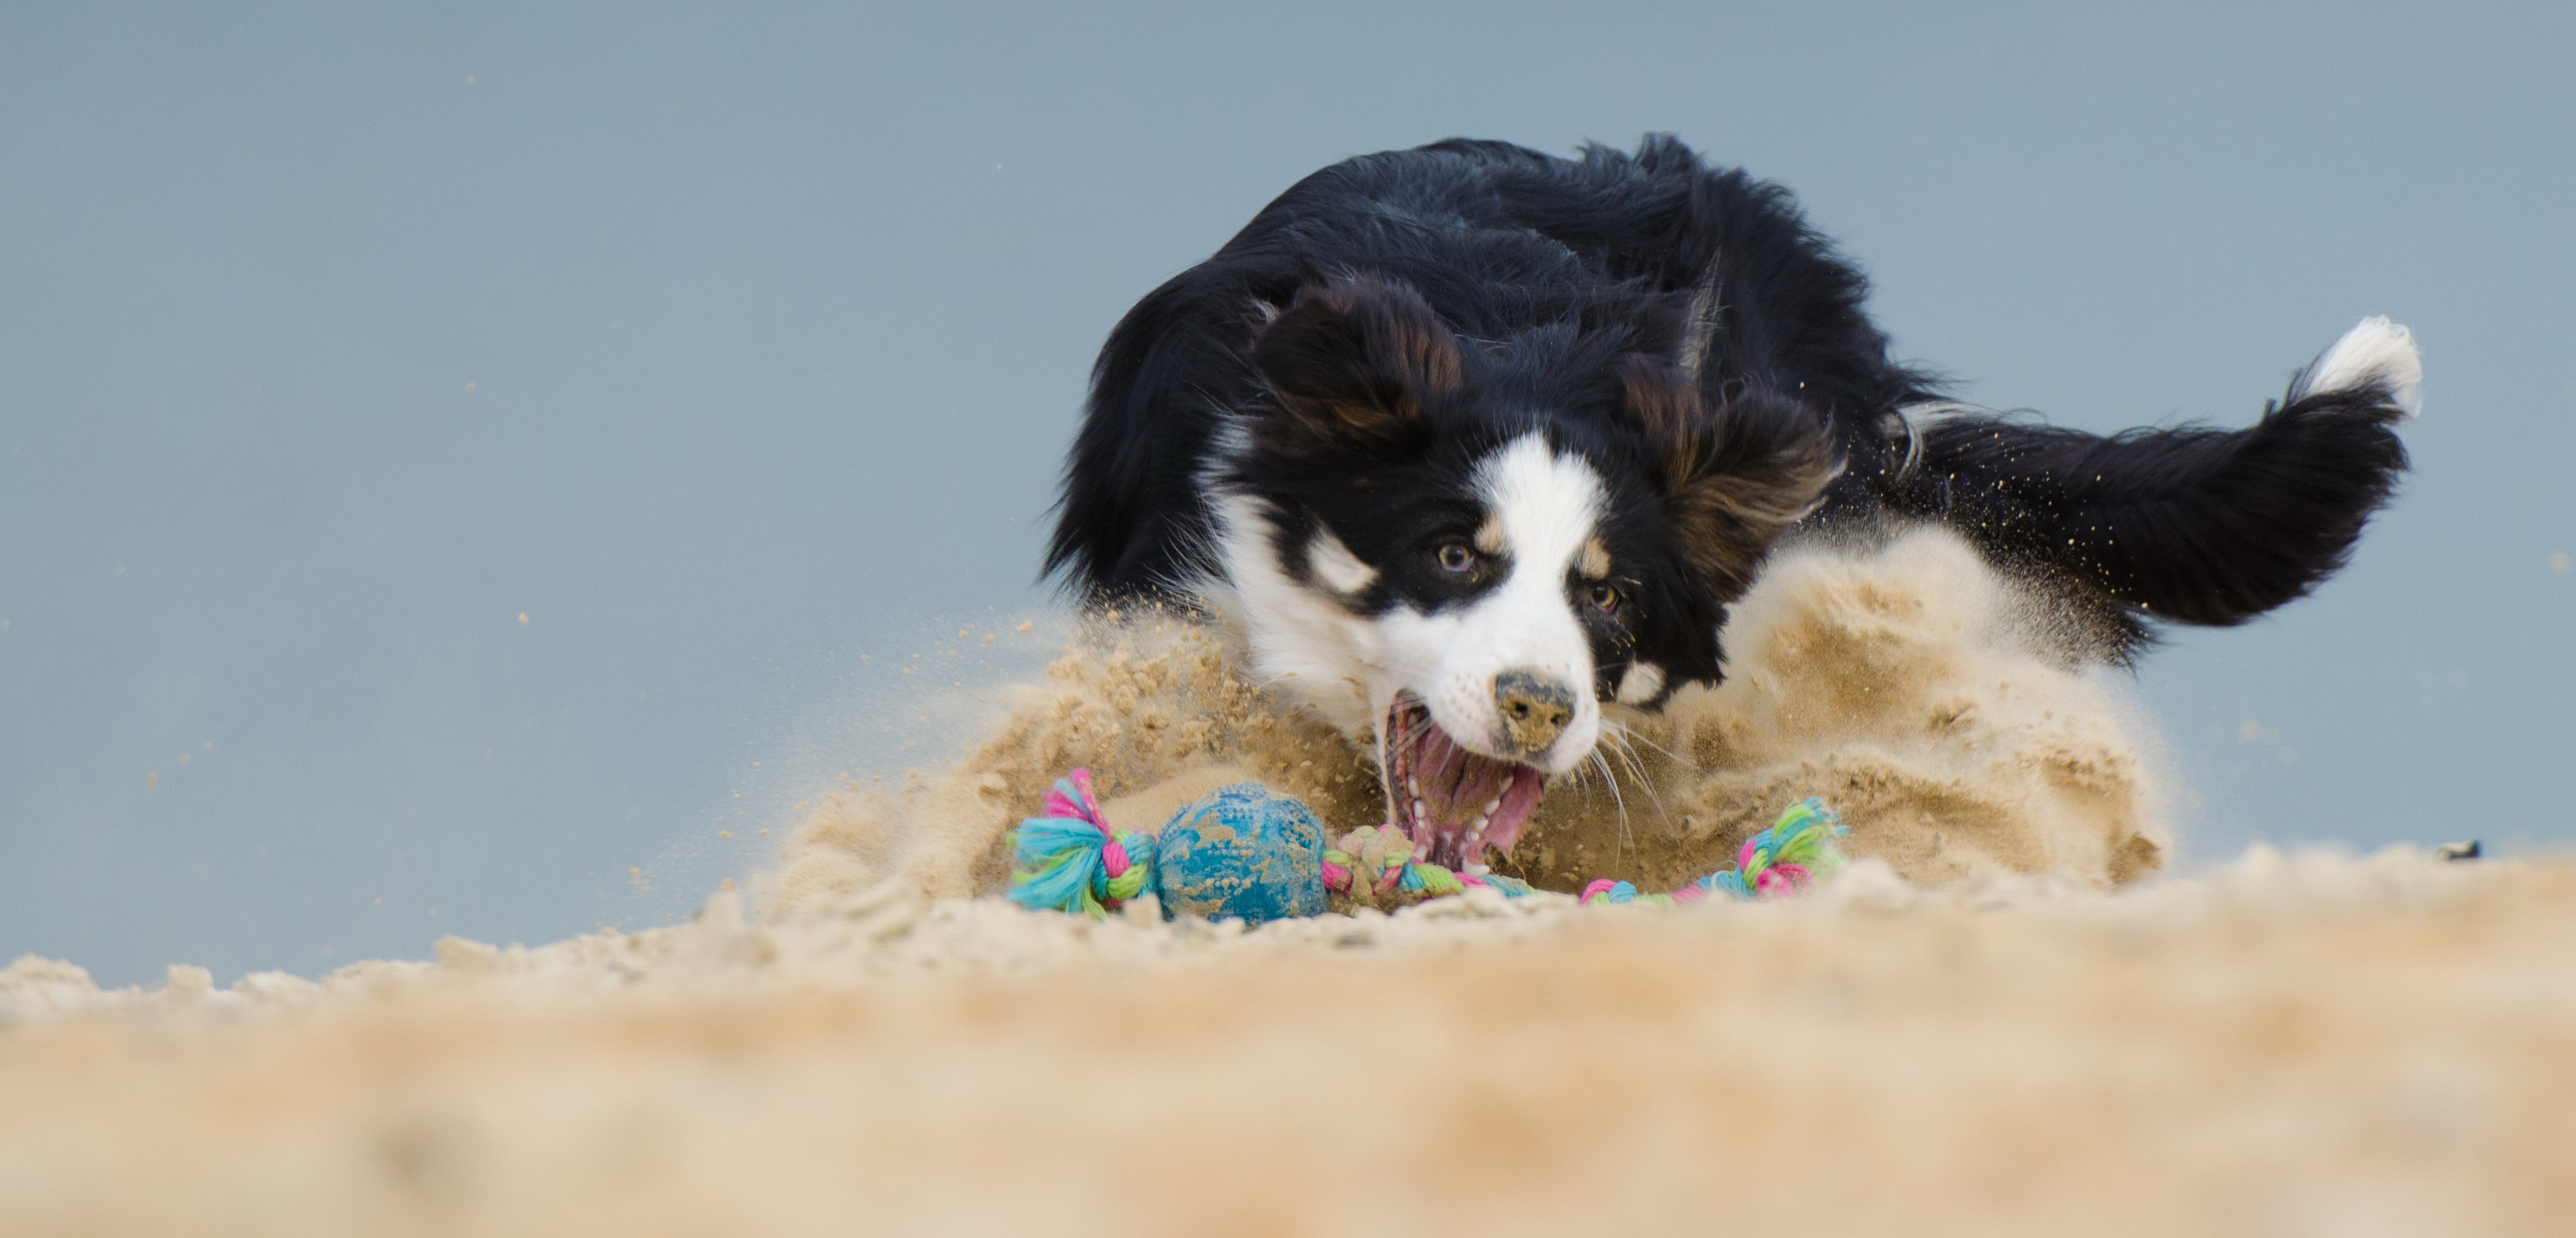
beach, play, dog, mammal, border collie, ball, vertebrate, ball hunting, ball junkie, dog like mammal, sandstiebe